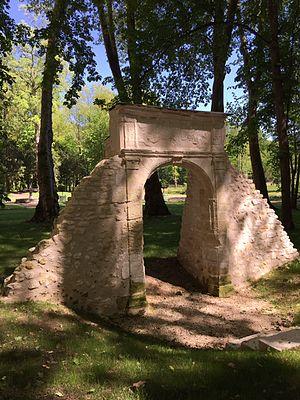
arche
Le domaine royal de Château-Gaillard, voulu par Charles VIII à son retour de la première guerre d'Italie, se situe à Amboise dans le Val de Loire. Comprenant notamment un logis-royal comptant parmi les châteaux de la Loire, il s’étend au pied du flanc méridional de l’éperon des Châteliers, à proximité immédiate du Clos-Lucé.